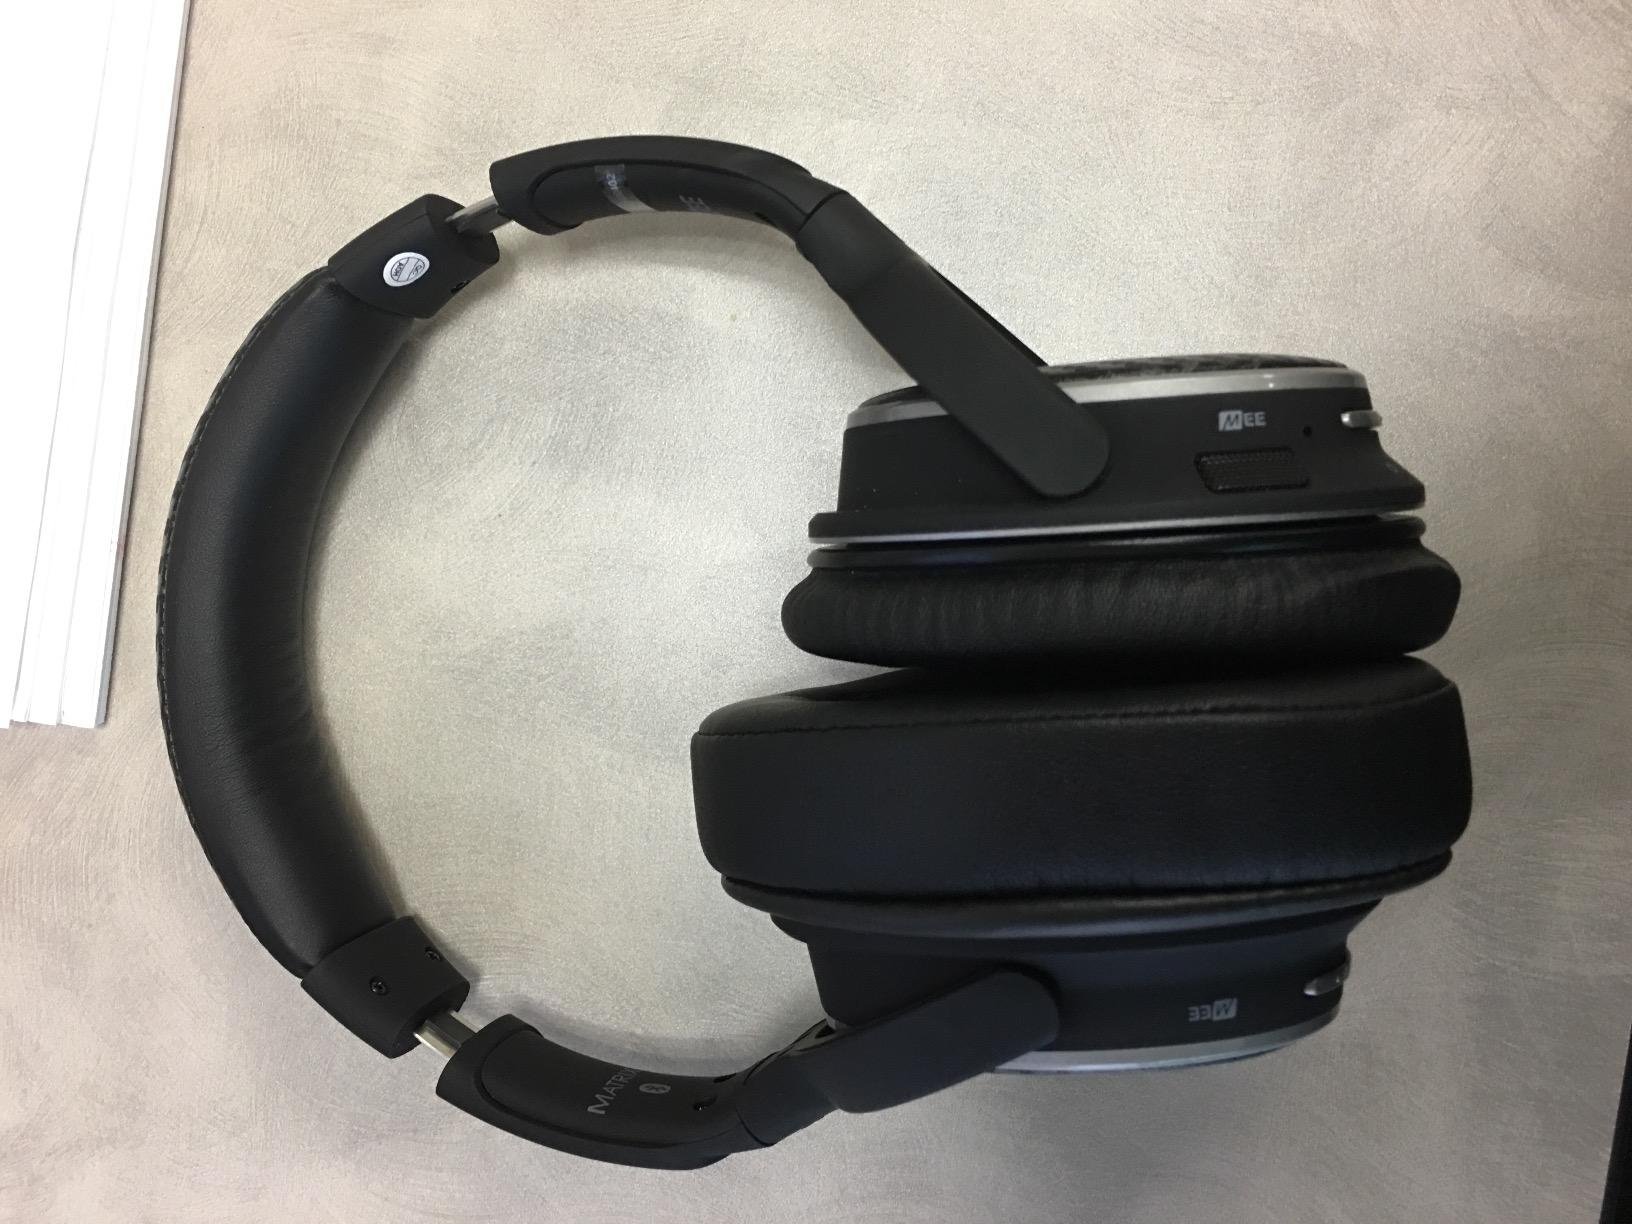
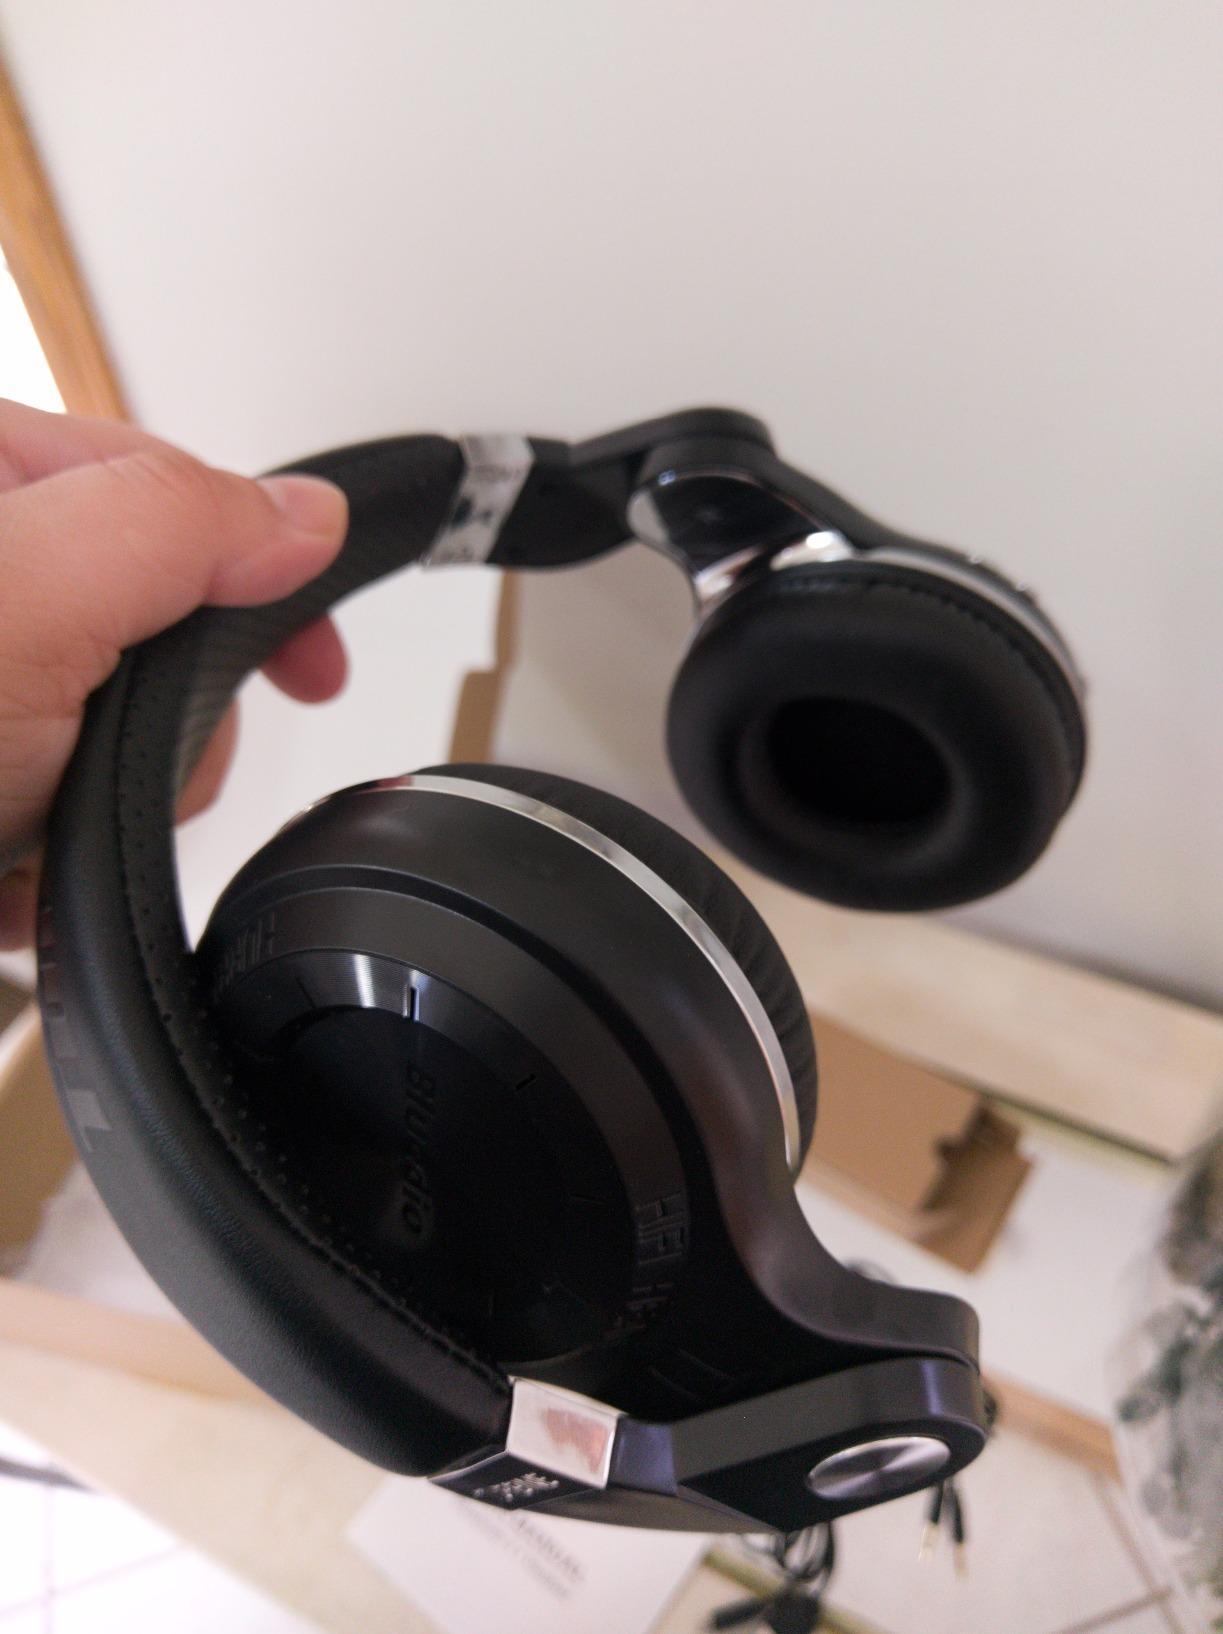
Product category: headphones
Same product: no